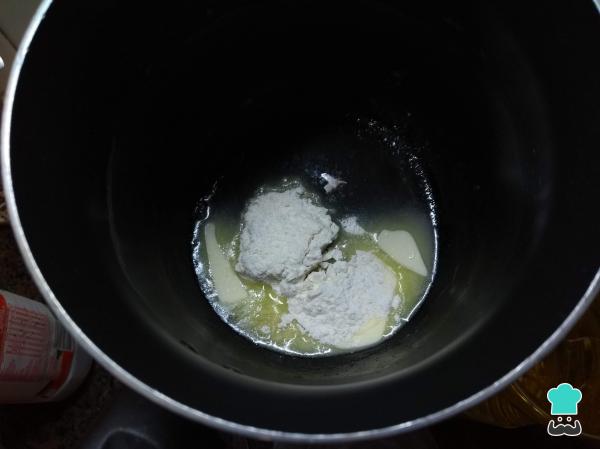
Prepara la salsa blanca para tu relleno. Para ello, calienta la segunda cucharada de manteca con la cucharada de harina de trigo en una olla a fuego medio, hasta que la harina tome un color ligeramente dorado.